Let Me Know (Tamar Braxton song)

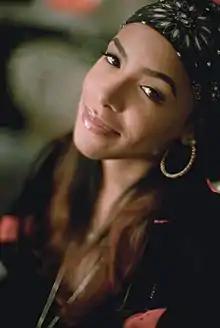
An image of Aaliyah smiling toward the camera.

"Let Me Know" is a R&B ballad that lasts three minutes and 59 seconds. Its composition samples American singer Aaliyah's 1994 cover of The Isley Brothers' single "(At Your Best) You Are Love" (1976), by adopting the chorus "let me know". Elias Leight of "Billboard" described the sample as "chipmunked", or heavily edited. When discussing the reference, Braxton said that she was friends with Aaliyah through the business connections between Tamar's sister Toni Braxton and Aaliyah's uncle Barry Hankerson. She also identified herself as a fan of Aaliyah's music. Bianca Gracie of Idolator described the song as having a "smooth mid-tempo" composition. The instrumentation also includes a piano.